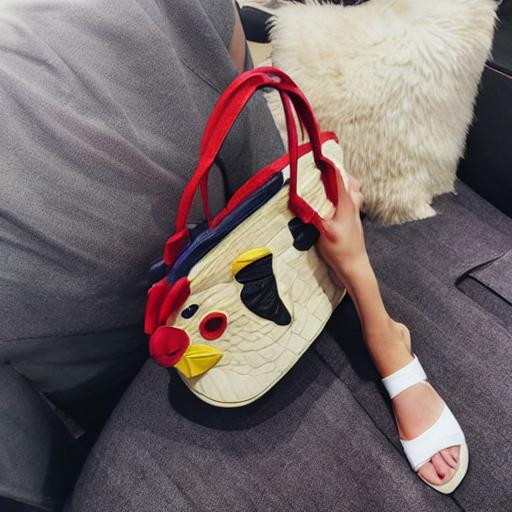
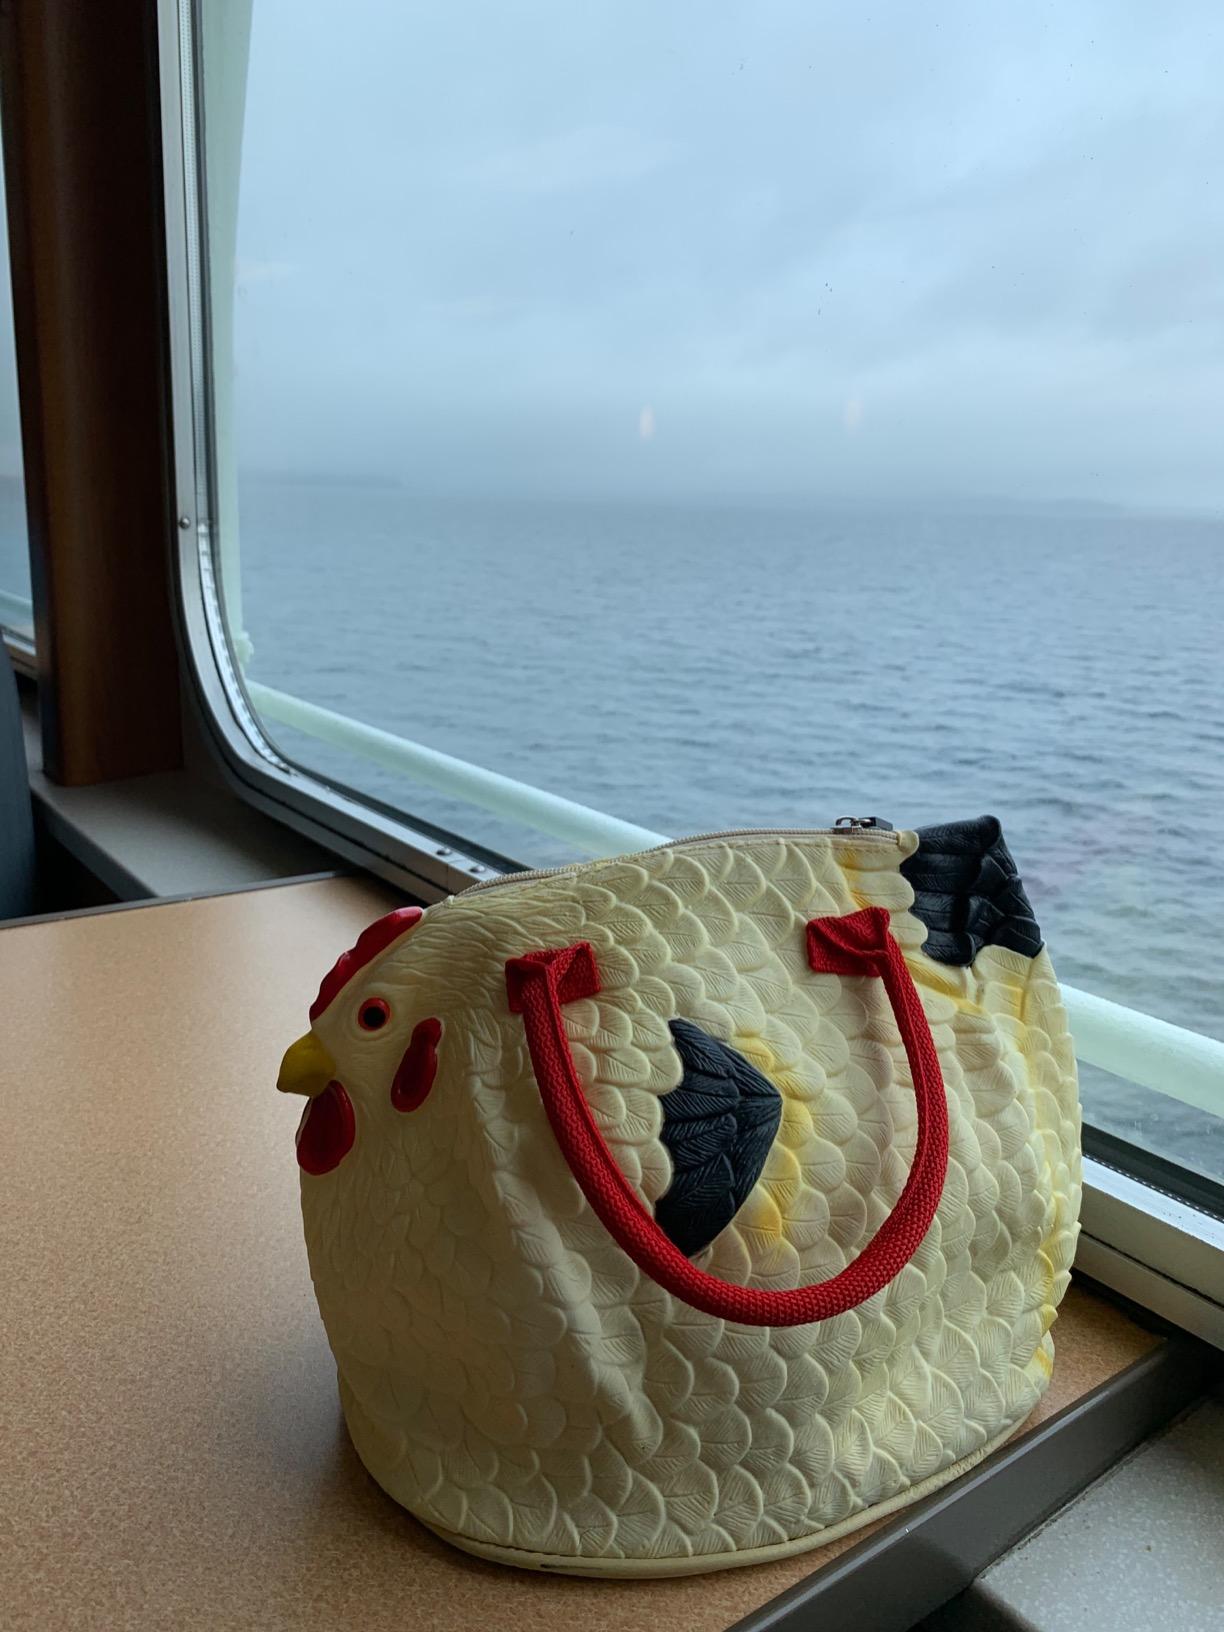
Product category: accessories_handbag
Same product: no